Nagaoka, Niigata

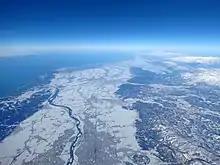
Nagaoka in winter from the sky

Nagaoka is in the center of Niigata prefecture and the surrounding Chūetsu region of Japan, between longitude 138°E and latitude 37°N. It is 80 minutes from Tokyo by way of the Joetsu Shinkansen or three hours on the Kan-Etsu Expressway and is considered a strategic traffic point in the region. Nagaoka was an inland city until January 1, 2006, when the city merged with four municipalities; two were touching the Sea of Japan. The Shinano River flows through the city from south to north and industrial development is on both banks of the river. The Higashiyama mountain range lies to the east.